Fontana dell'Acqua Acetosa (Rome)

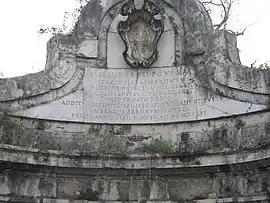

The Fontana dell'Acqua Acetosa is a fountain in Rome (Italy), located in the flat area with the same name, in the quarter Parioli; at this point the river Tiber forms a deep bend before heading north again. The fountain rises at a lower elevation than the street level, and is therefore accessed via a staircase.